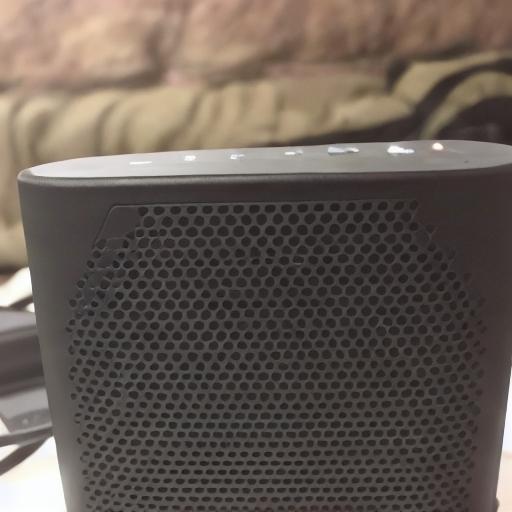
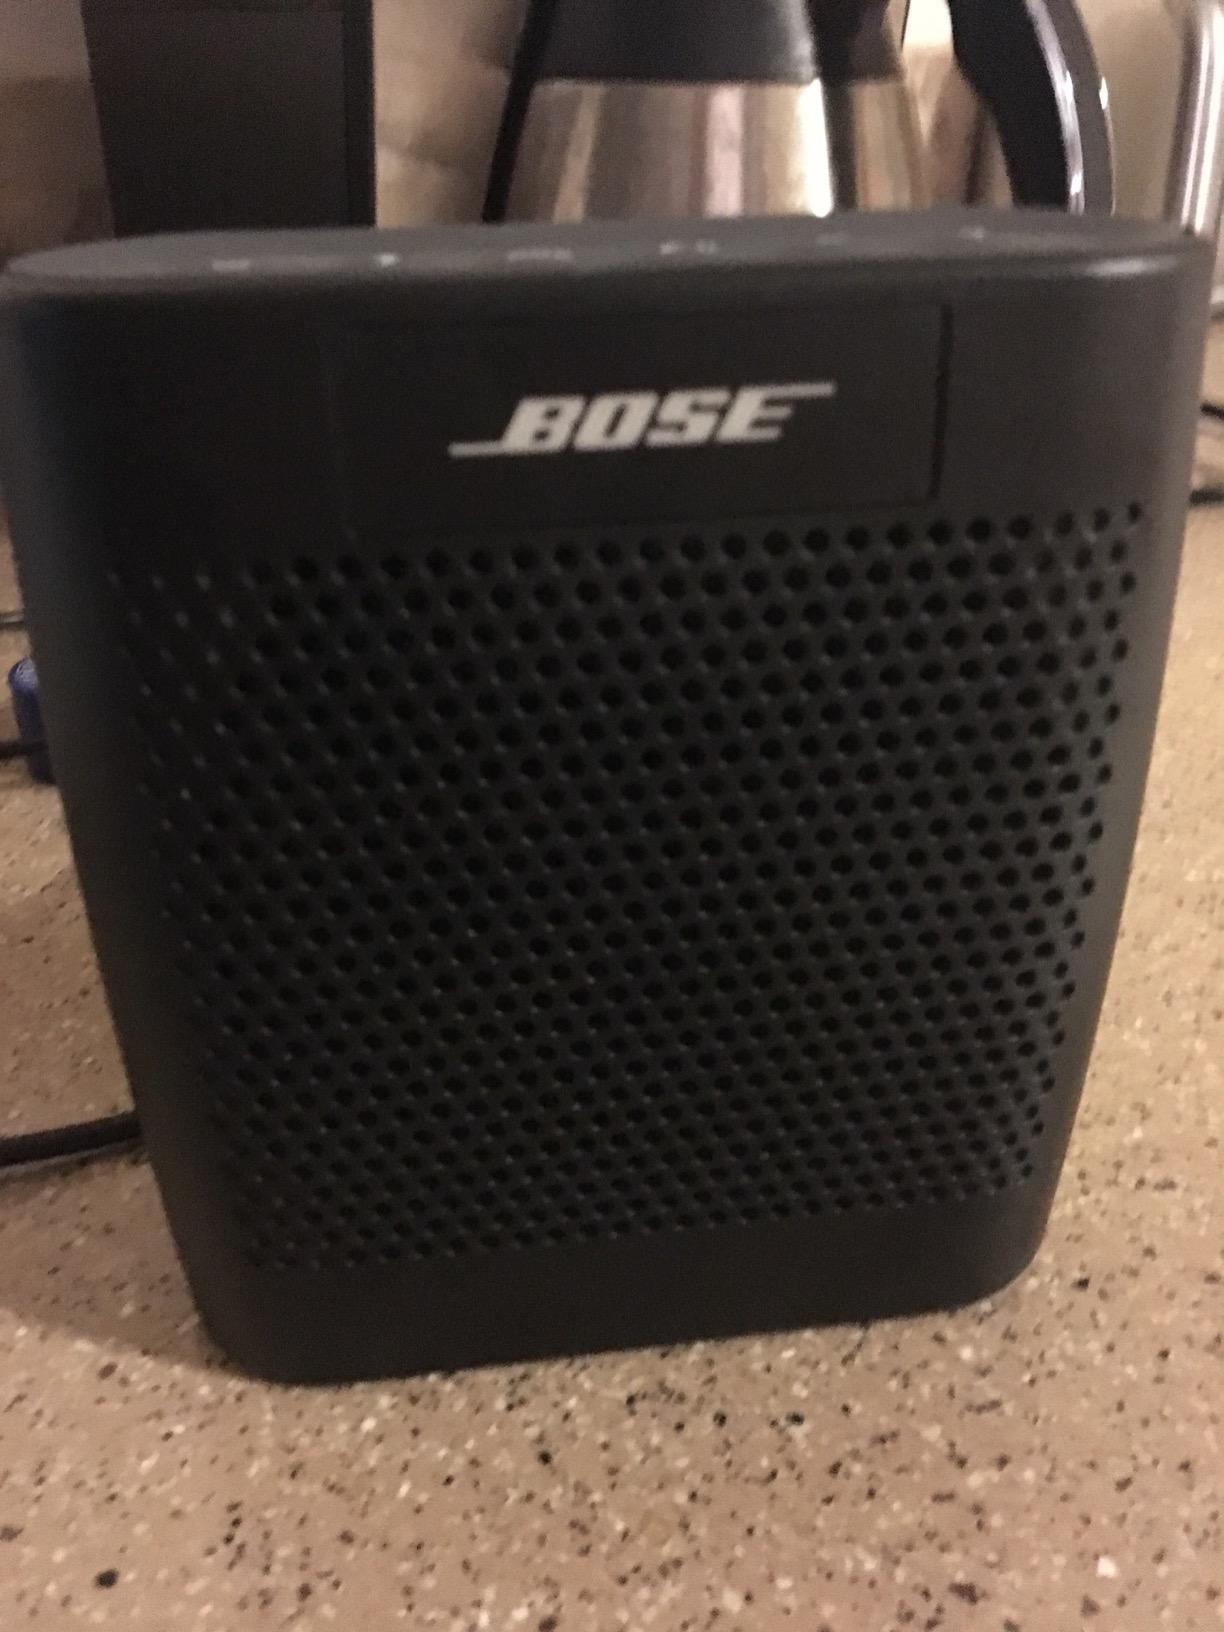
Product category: speaker
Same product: no